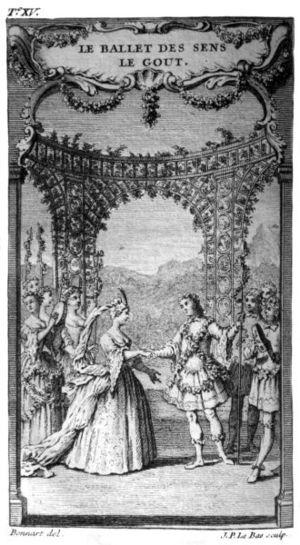
Jean-Joseph Mouret, né à Avignon le 11 avril 1682et mort à Charenton le 22 décembre 1738, est un musicien et compositeur français. Son talent lui a valu le surnom de « musicien des grâces ».